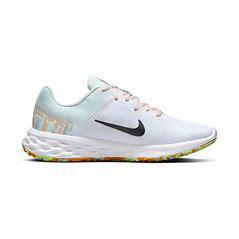
Brand: Nike
Model: Revolution 6 Next Nature